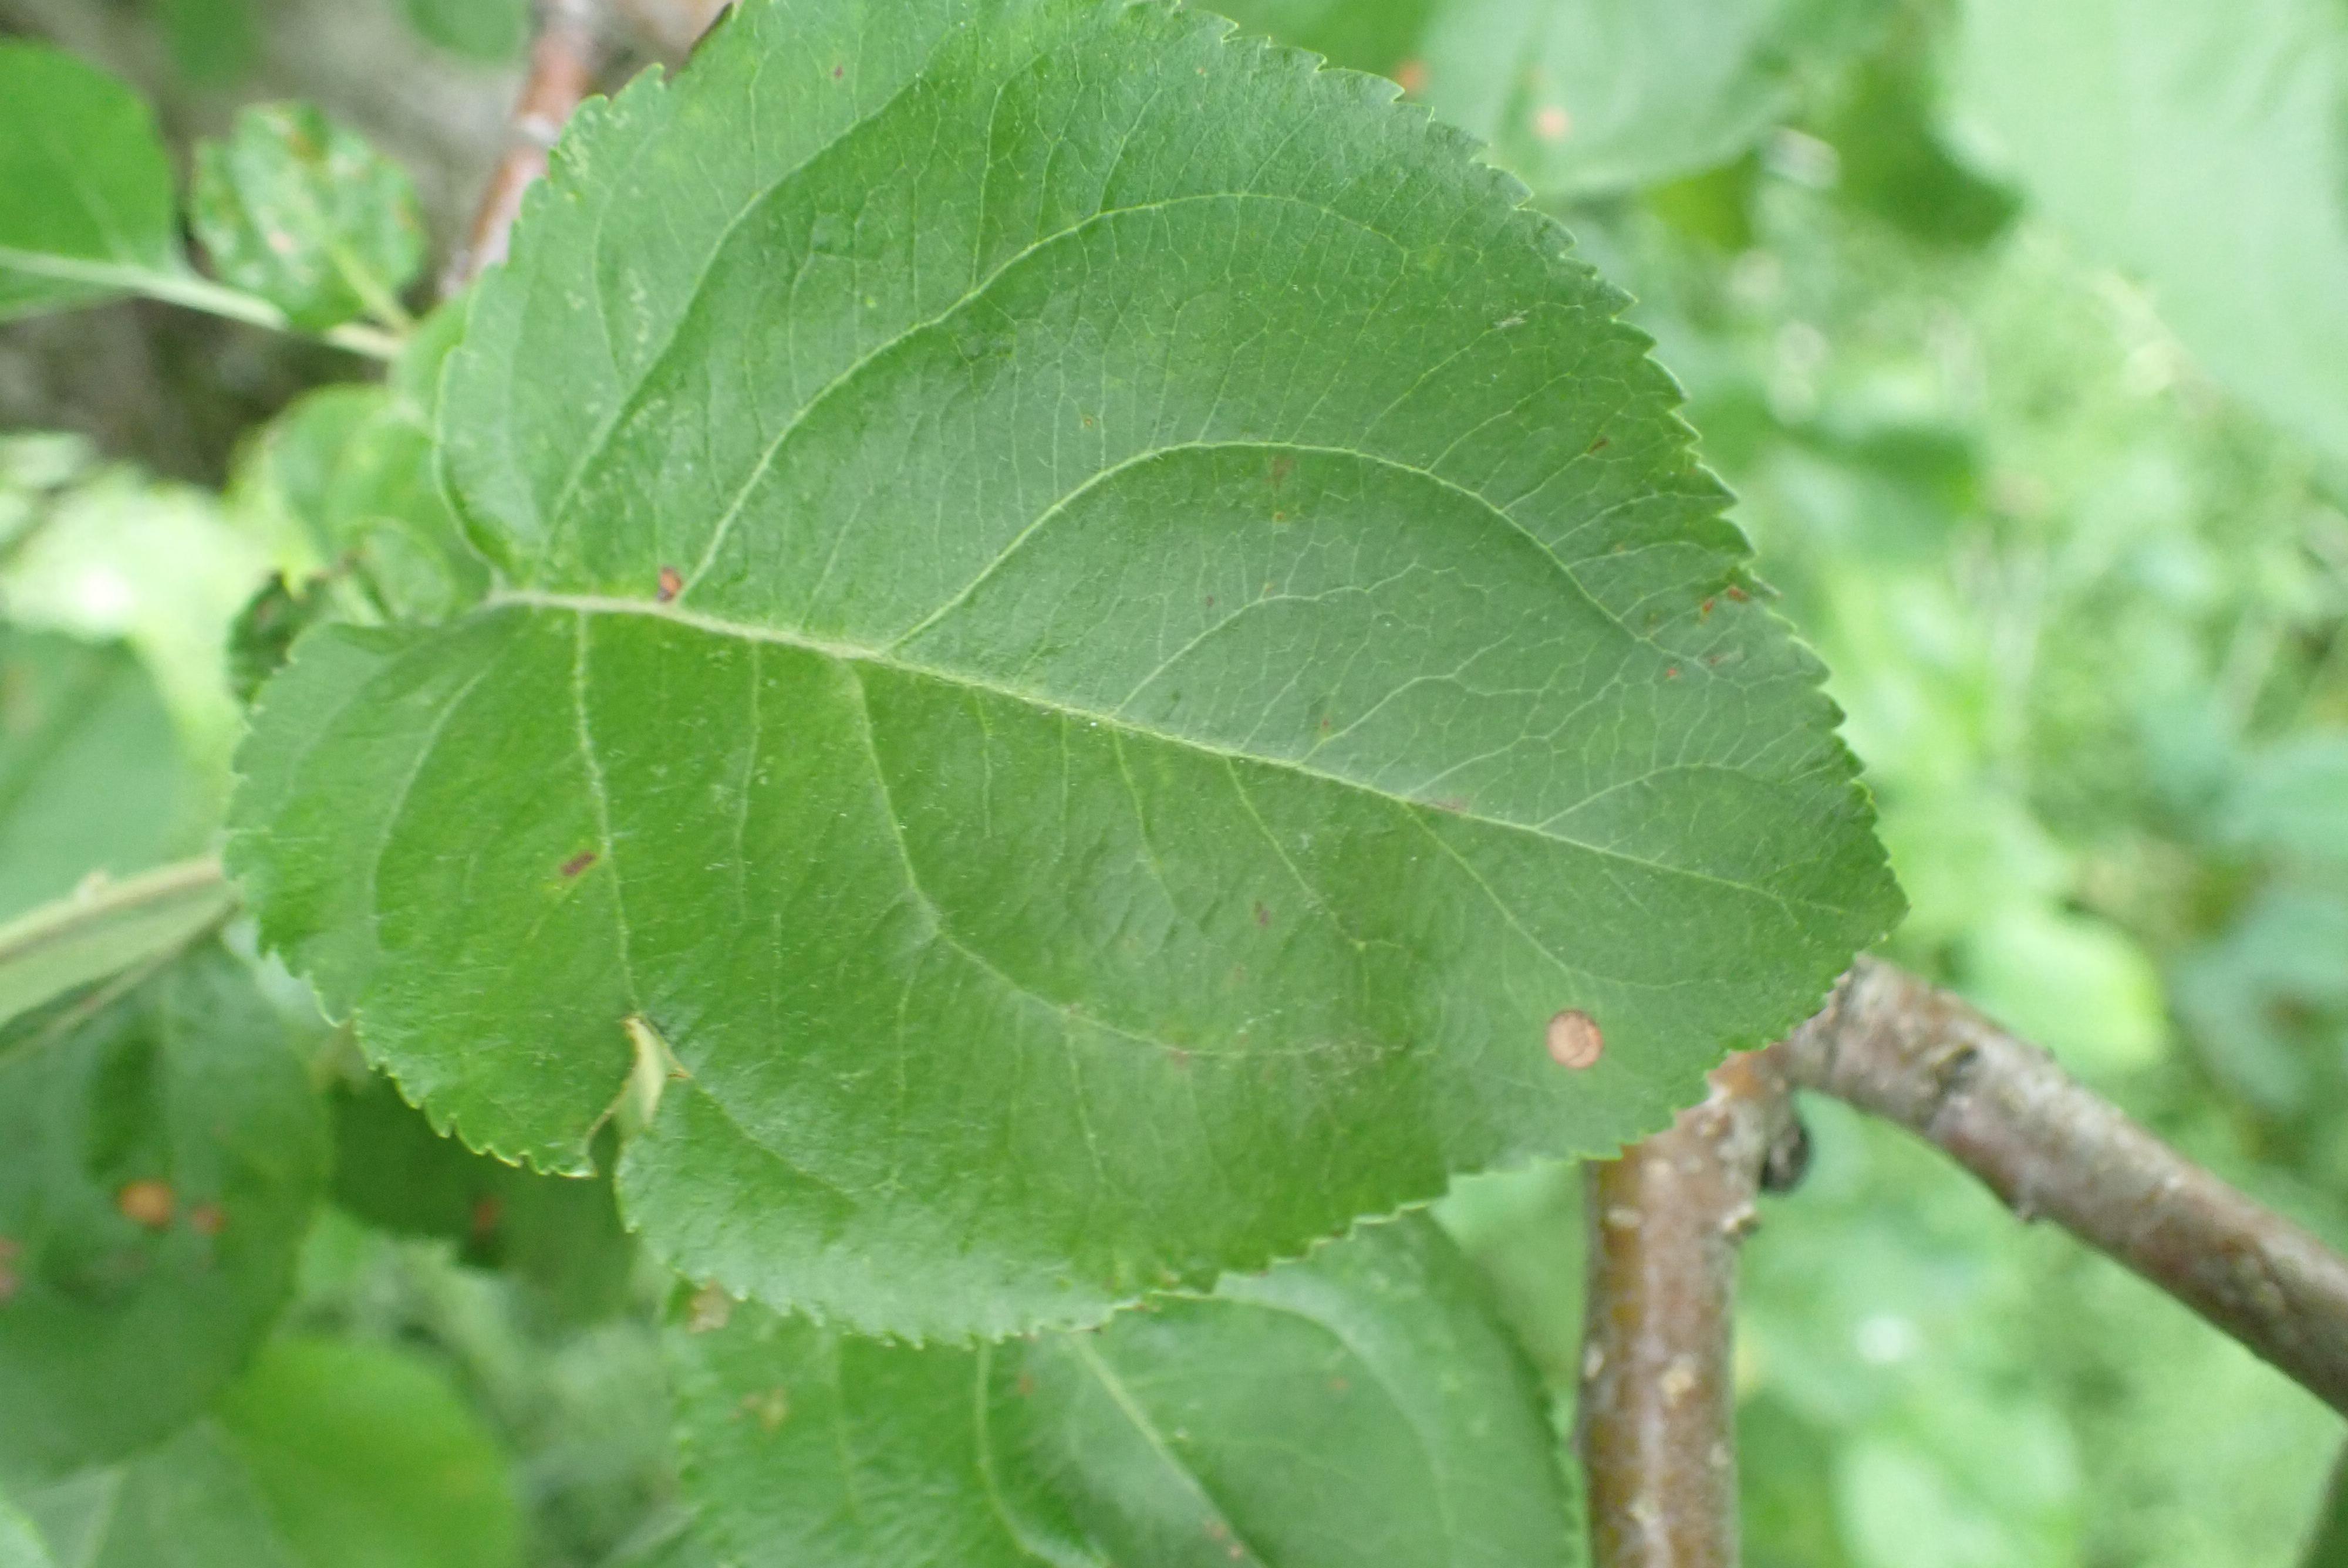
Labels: frog_eye_leaf_spot